NIAflow

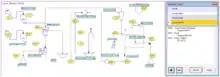
NIAflow Feature Operation Mode

Crushing, Milling: Crusher and mill products are calculated assuming a linear behavior of the product PSD in either a double logarithmic or RRSB grid. Each type of crushing or grinding machine creates its own specific inclination of the curve. The inclination combined with the maximum particle size leaving the machine is used for product forecast.